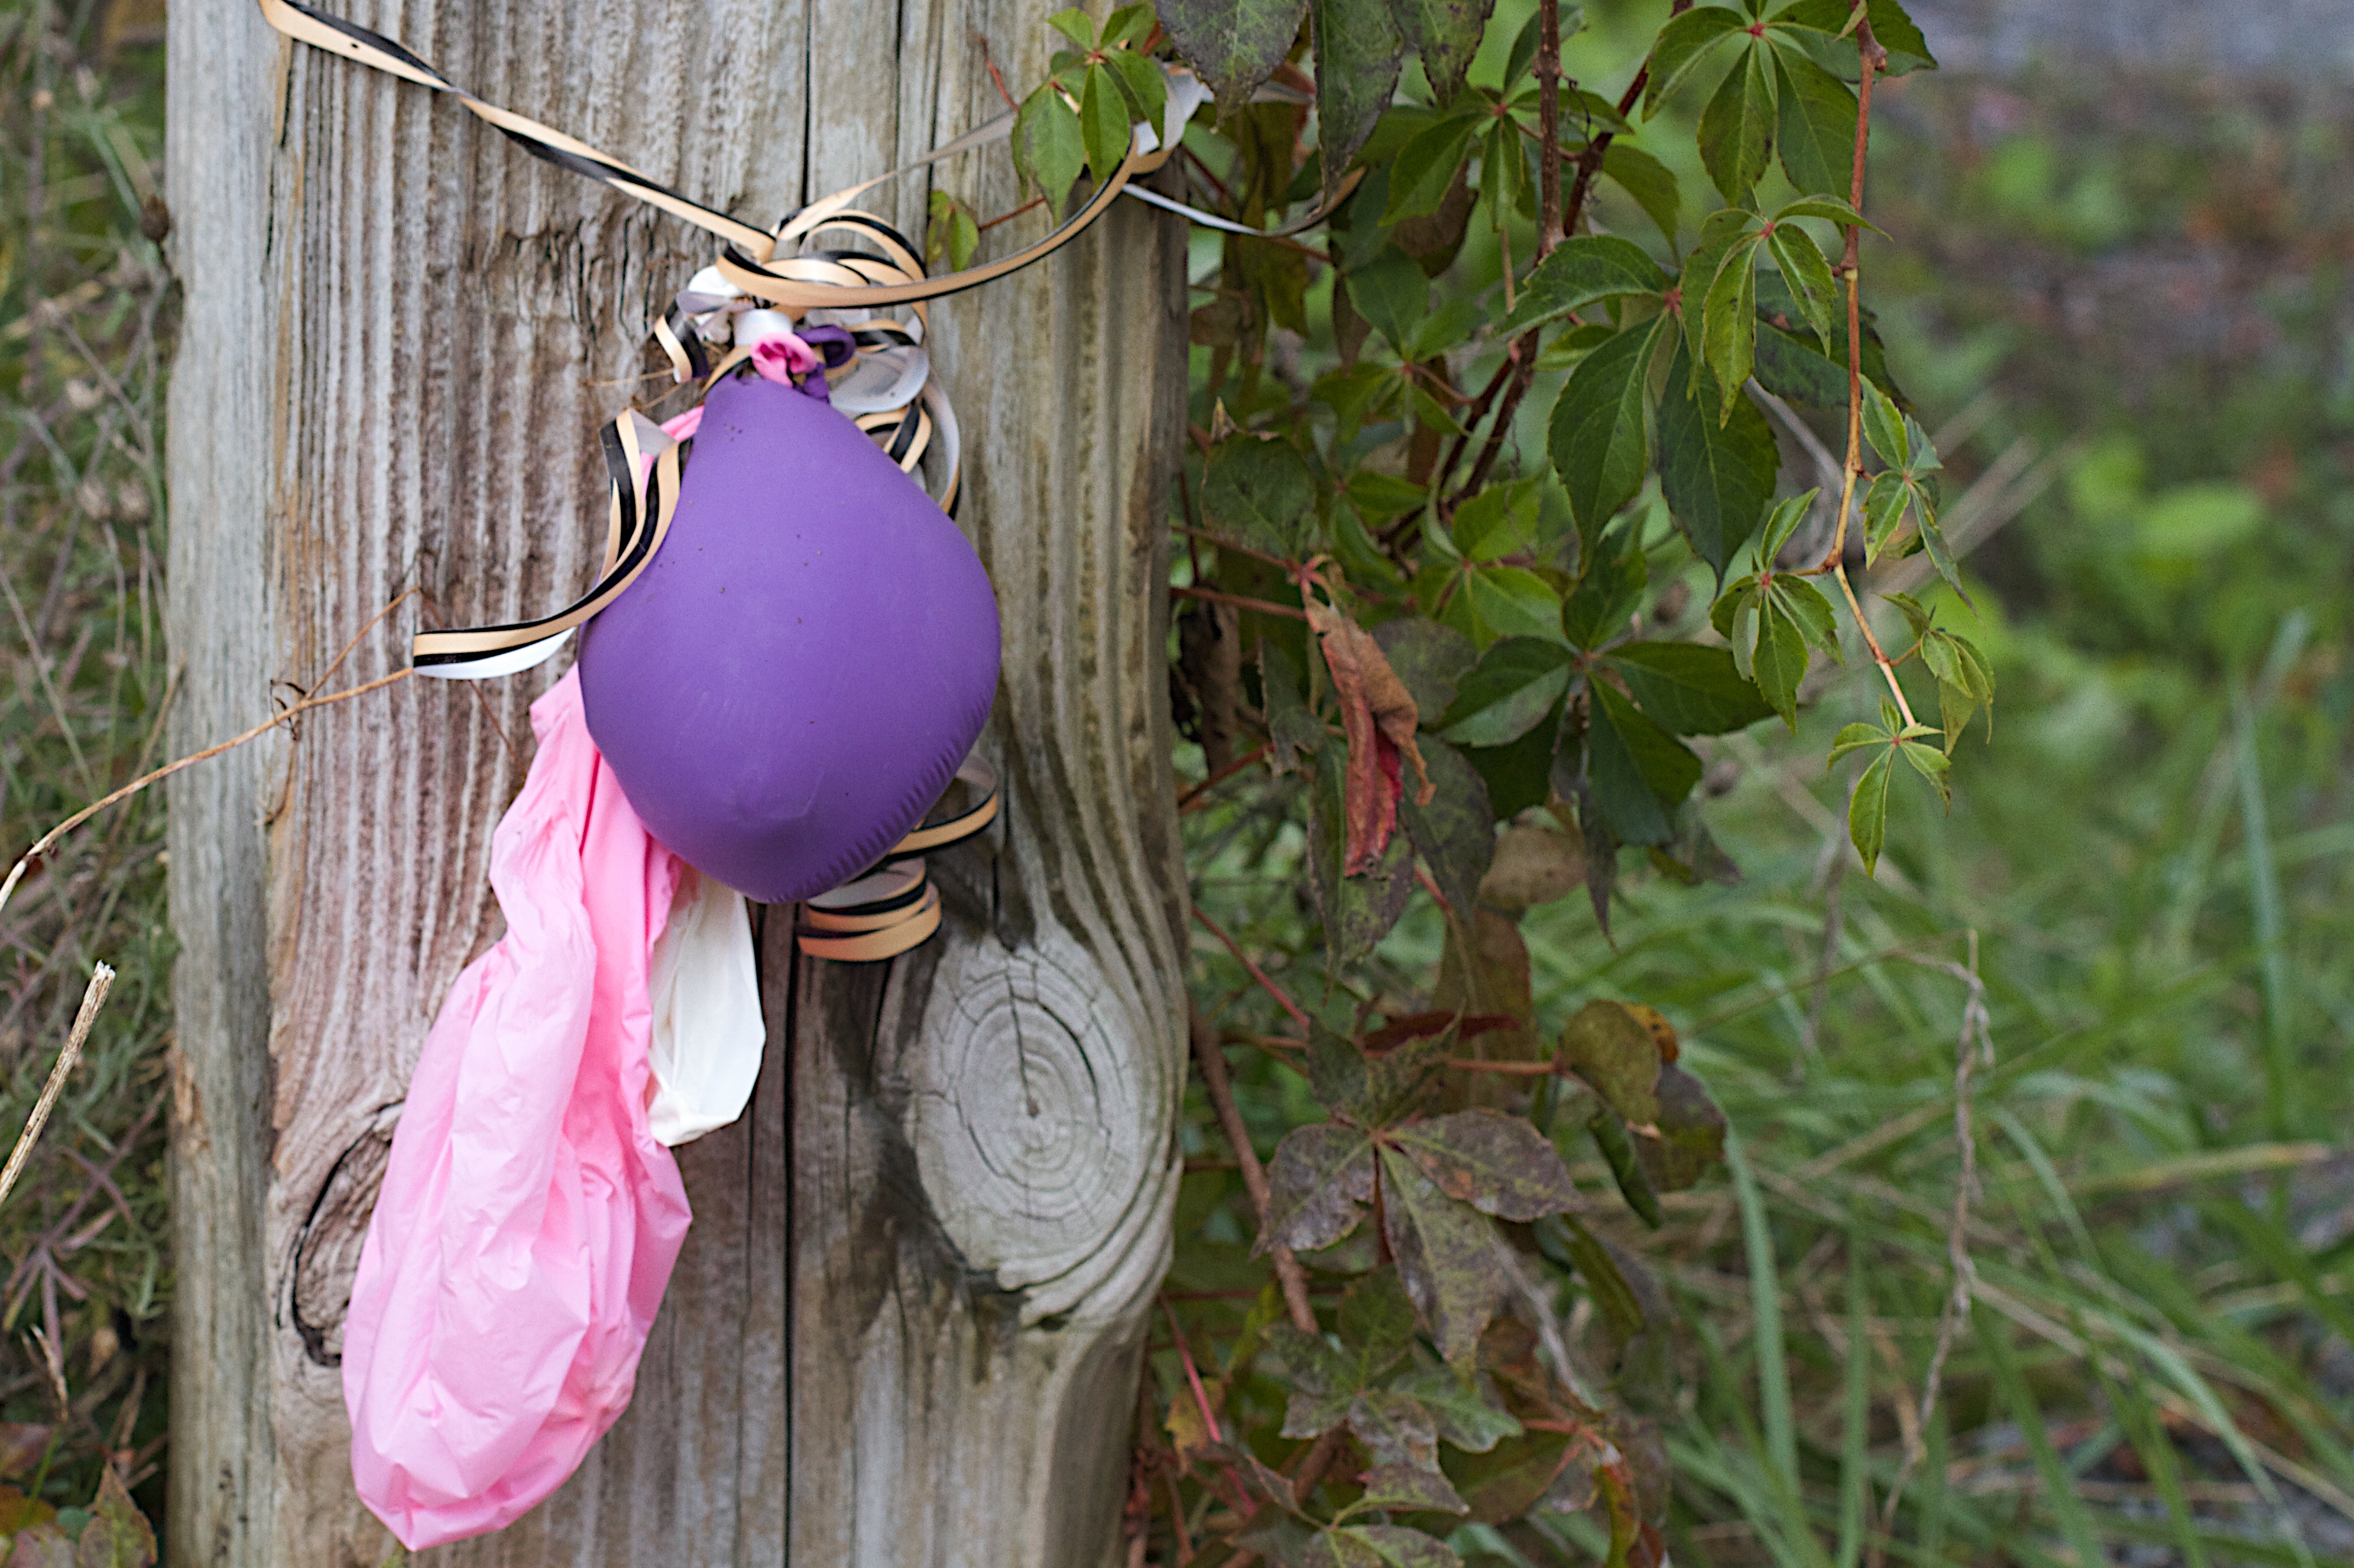
bird, leaf, flower, flora